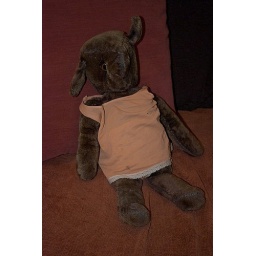
bear with no name by lady banana